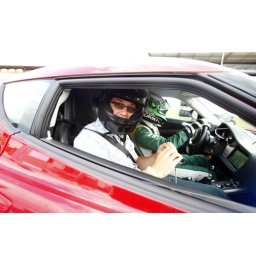
Autosport's Jonathan Noble in the passnger seat of Heikki's car